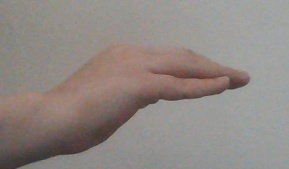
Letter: haa